2017 Nangarhar airstrike

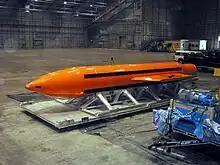
A photo of a MOAB weapon in preparation for its testing at the Eglin Air Force Armament Center.

The GBU-43/B MOAB is a 9,800 kg (21,600 lbs), GPS-guided bomb, the most powerful conventional bomb in the US military's arsenal. It was first tested in March 2003, just days before the start of the Iraq War and is an evolutionary follow-up to the 6,800 kg BLU-82 "Daisy Cutters".